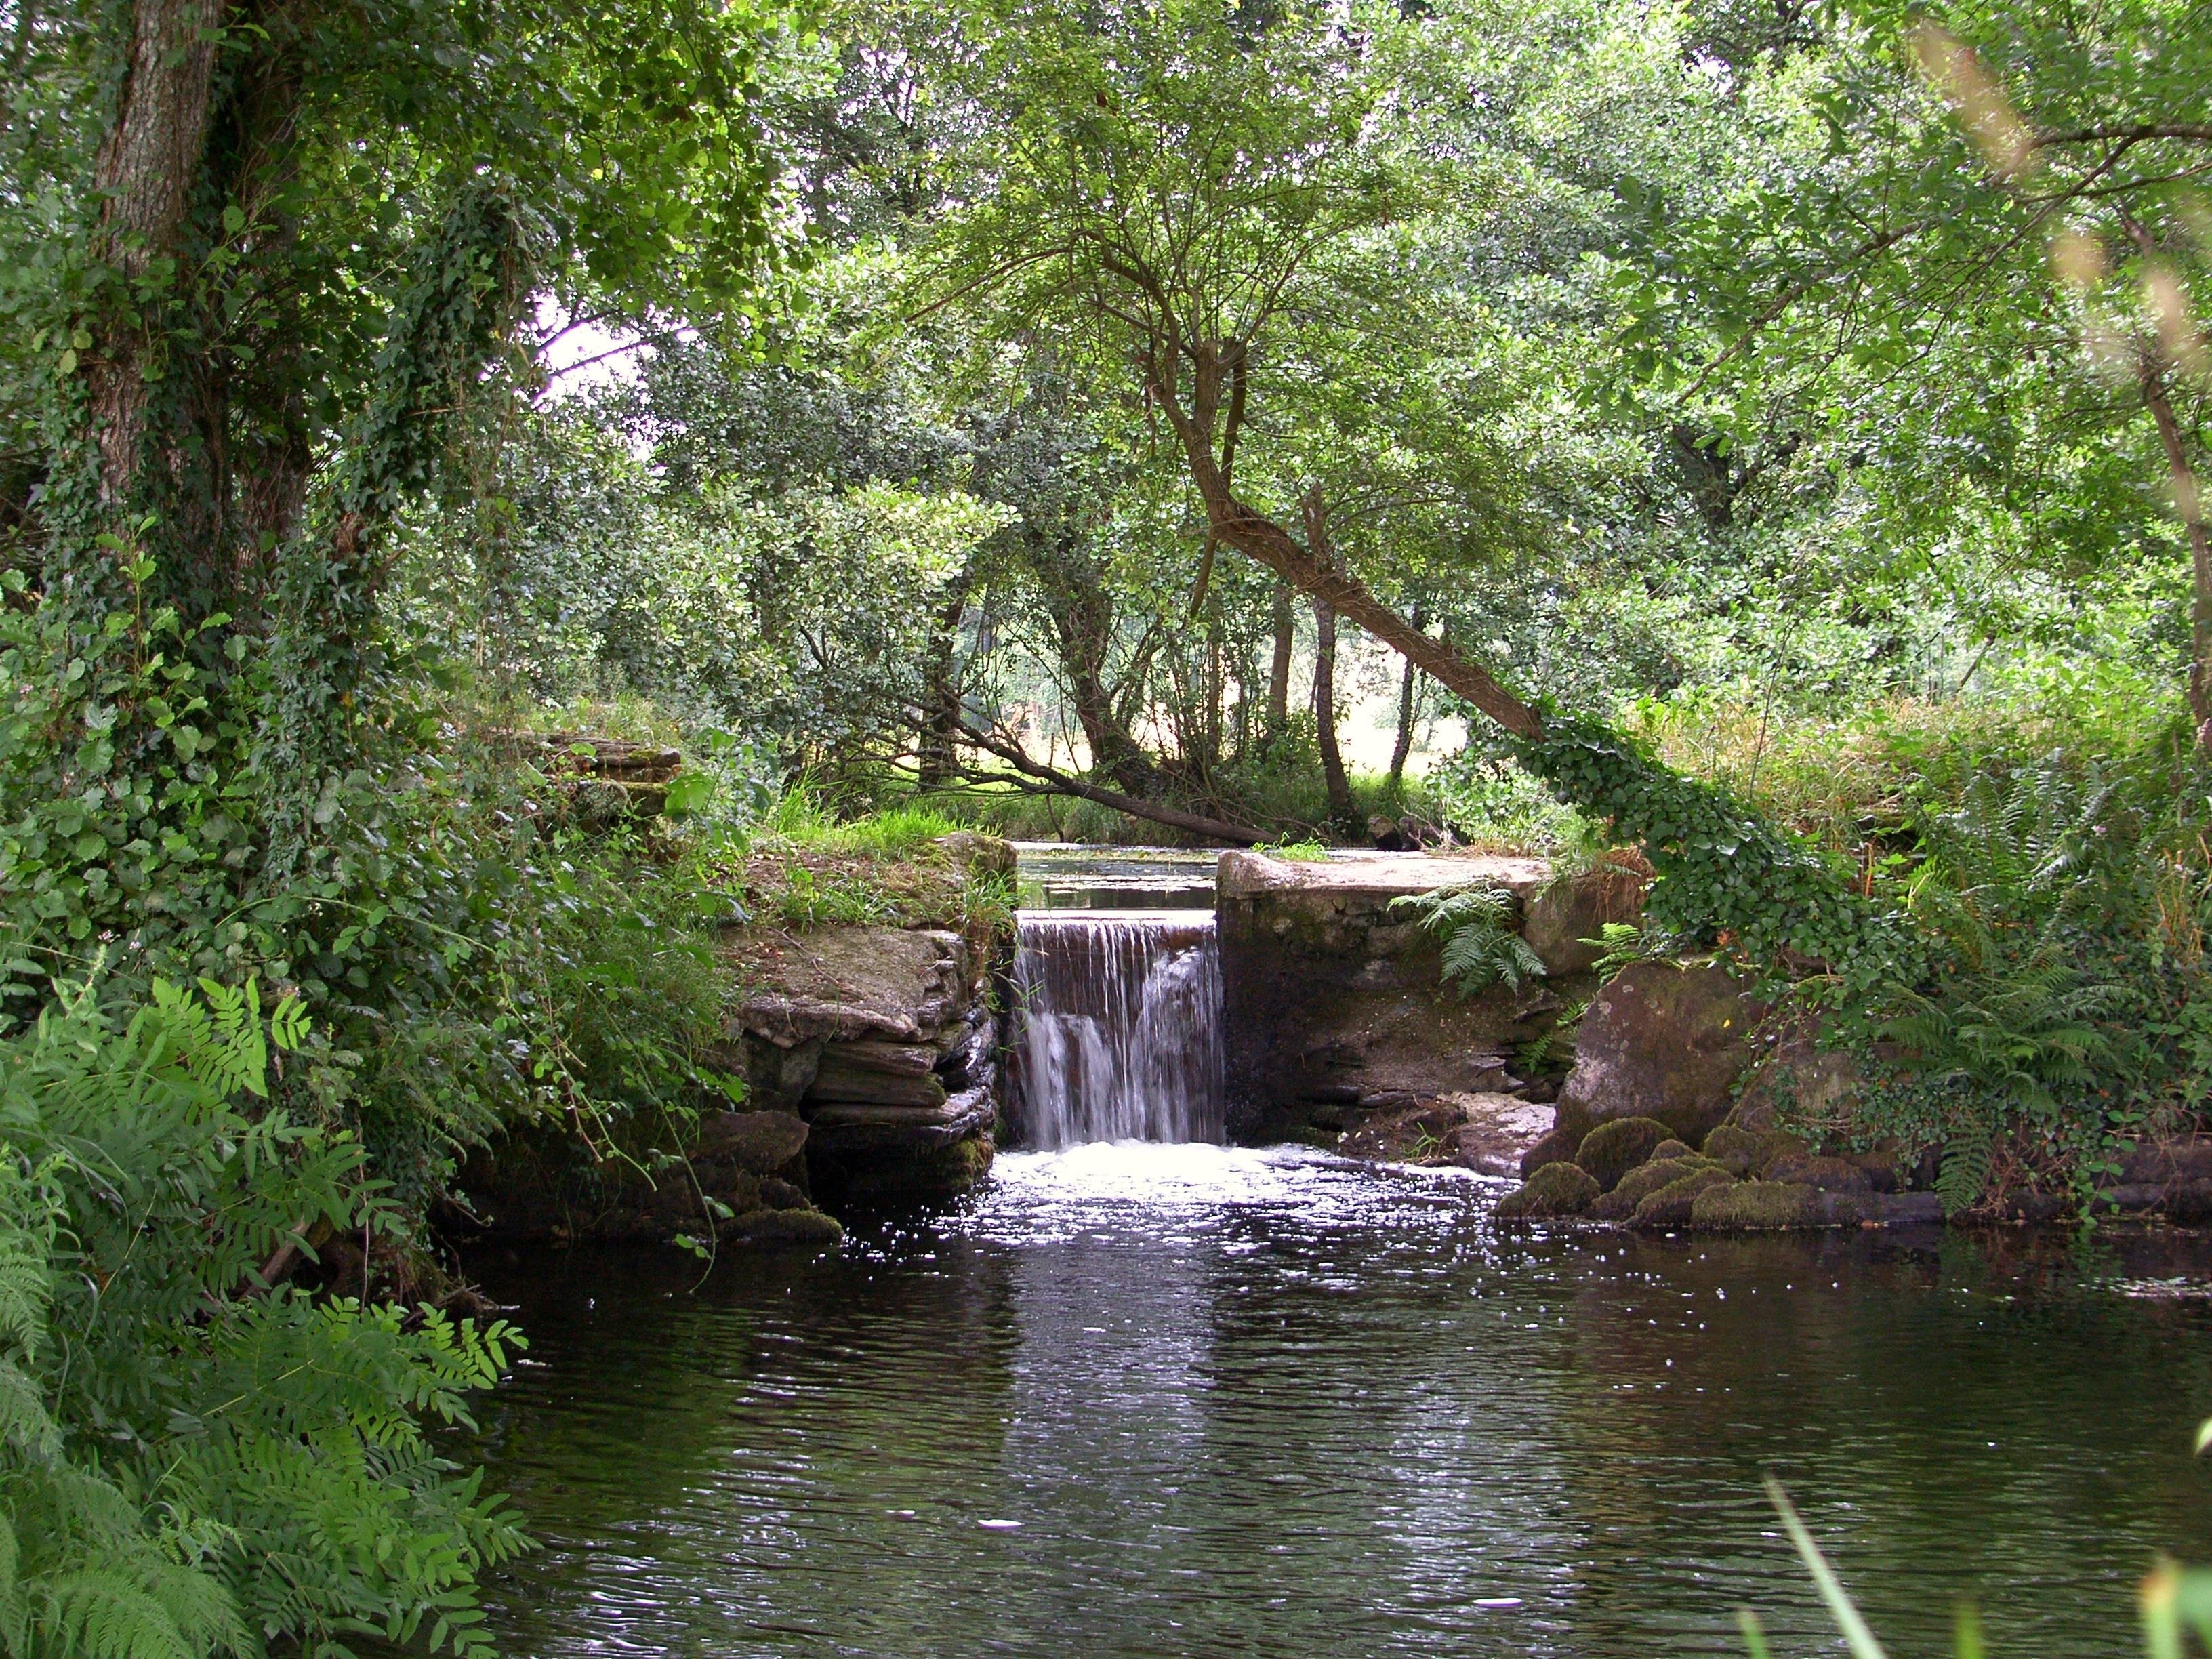
tree, water, nature, forest, creek, flower, river, pond, stream, jungle, botany, garden, waterway, body of water, rainforest, woodland, habitat, water feature, ecosystem, watercourse, ggl1, nature reserve, fish pond, natural environment